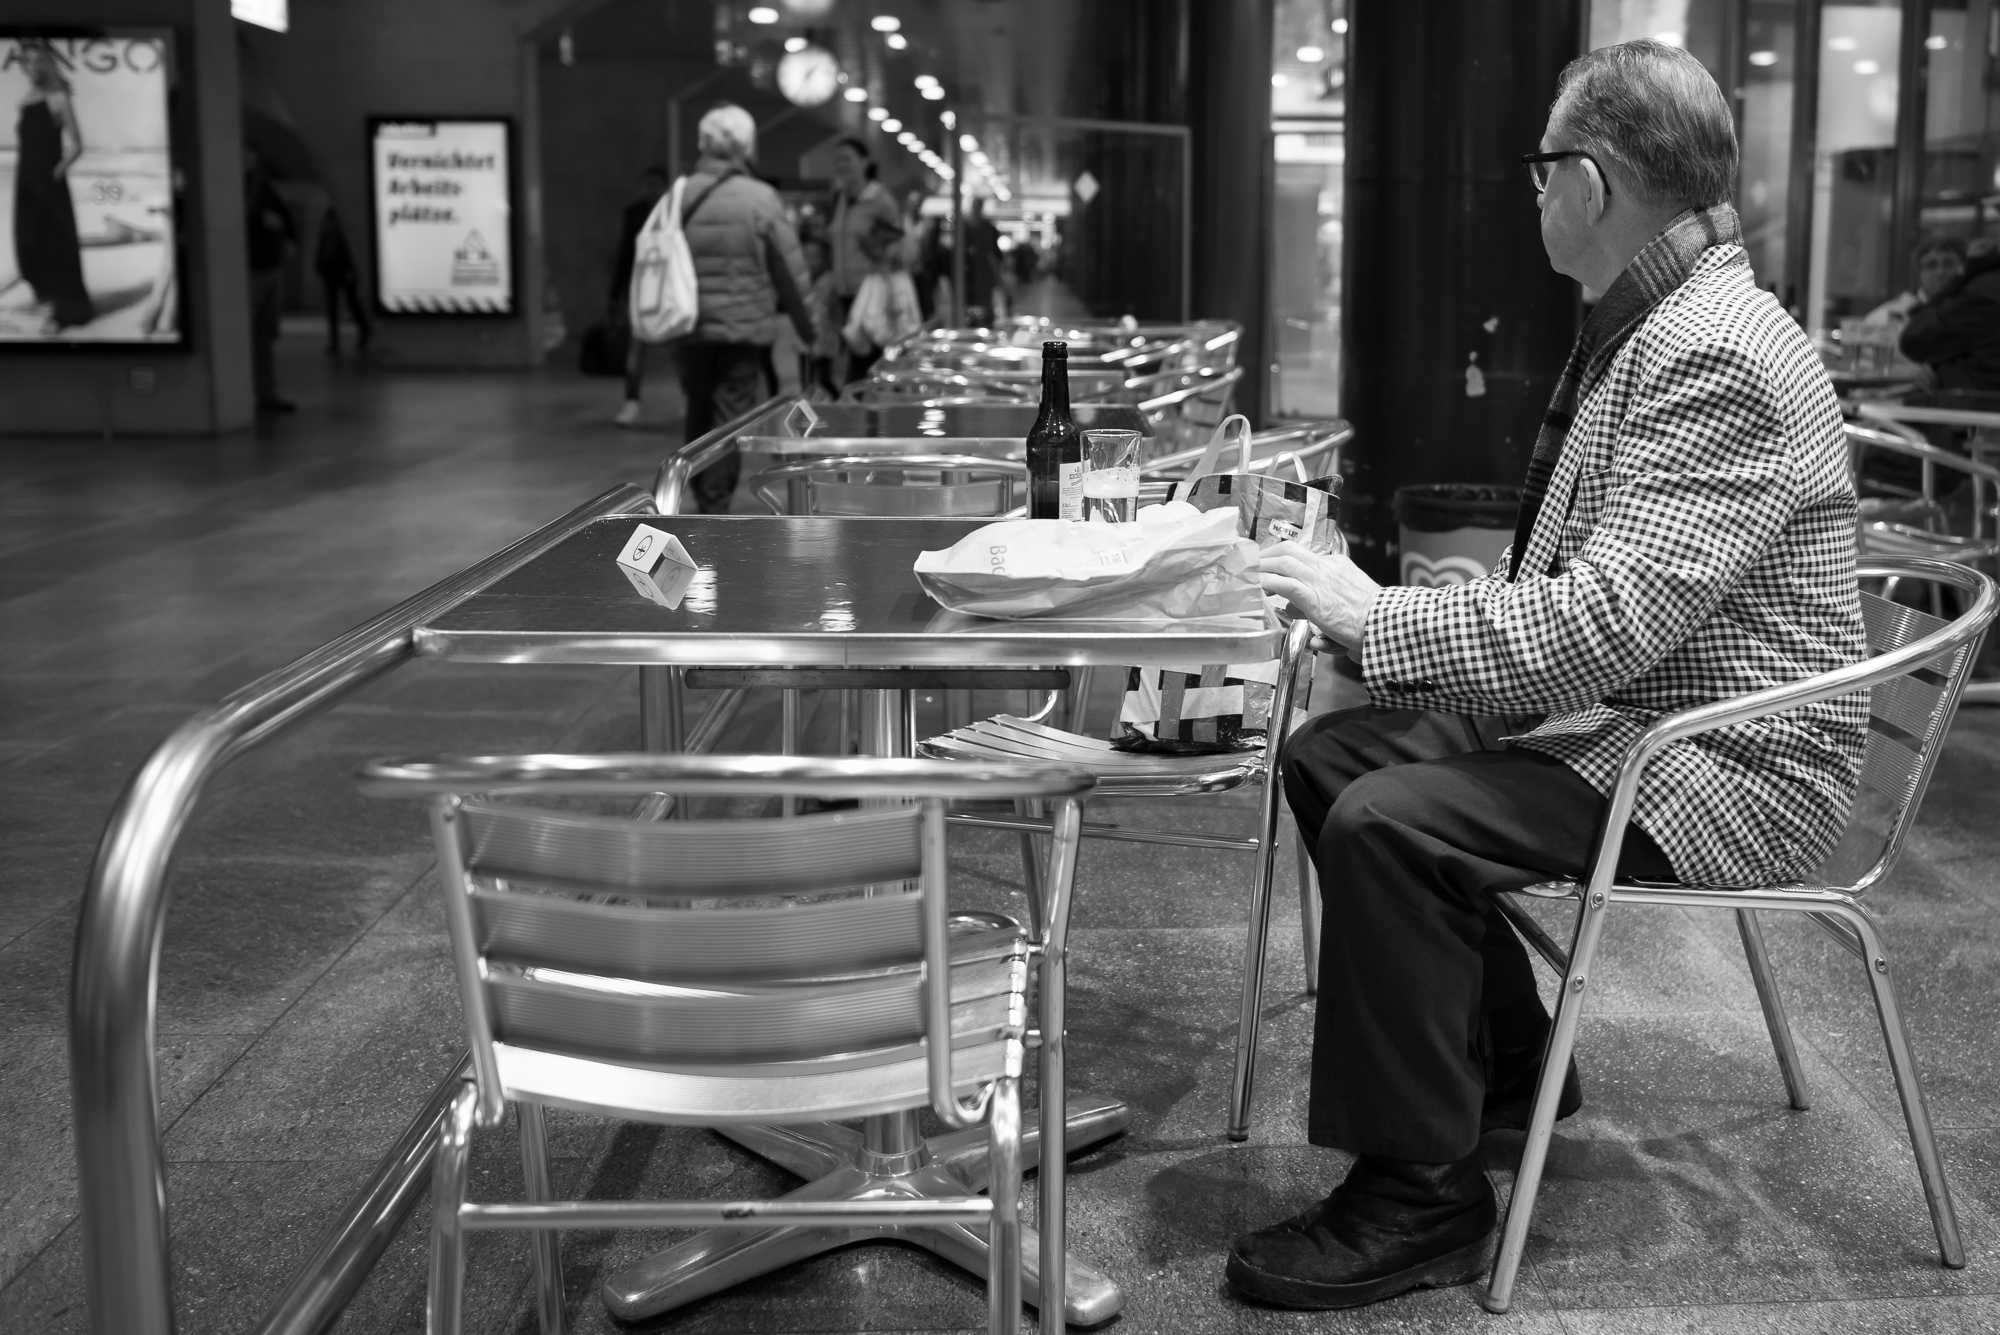
black and white, road, white, street, black, monochrome, infrastructure, photograph, streetphoto, monochrome photography